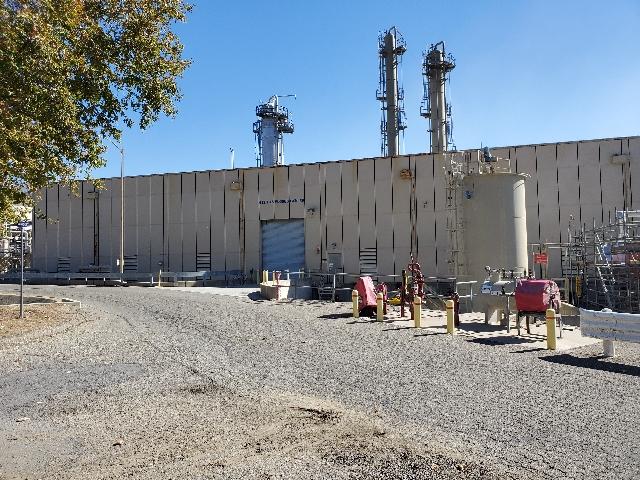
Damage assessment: no_damage